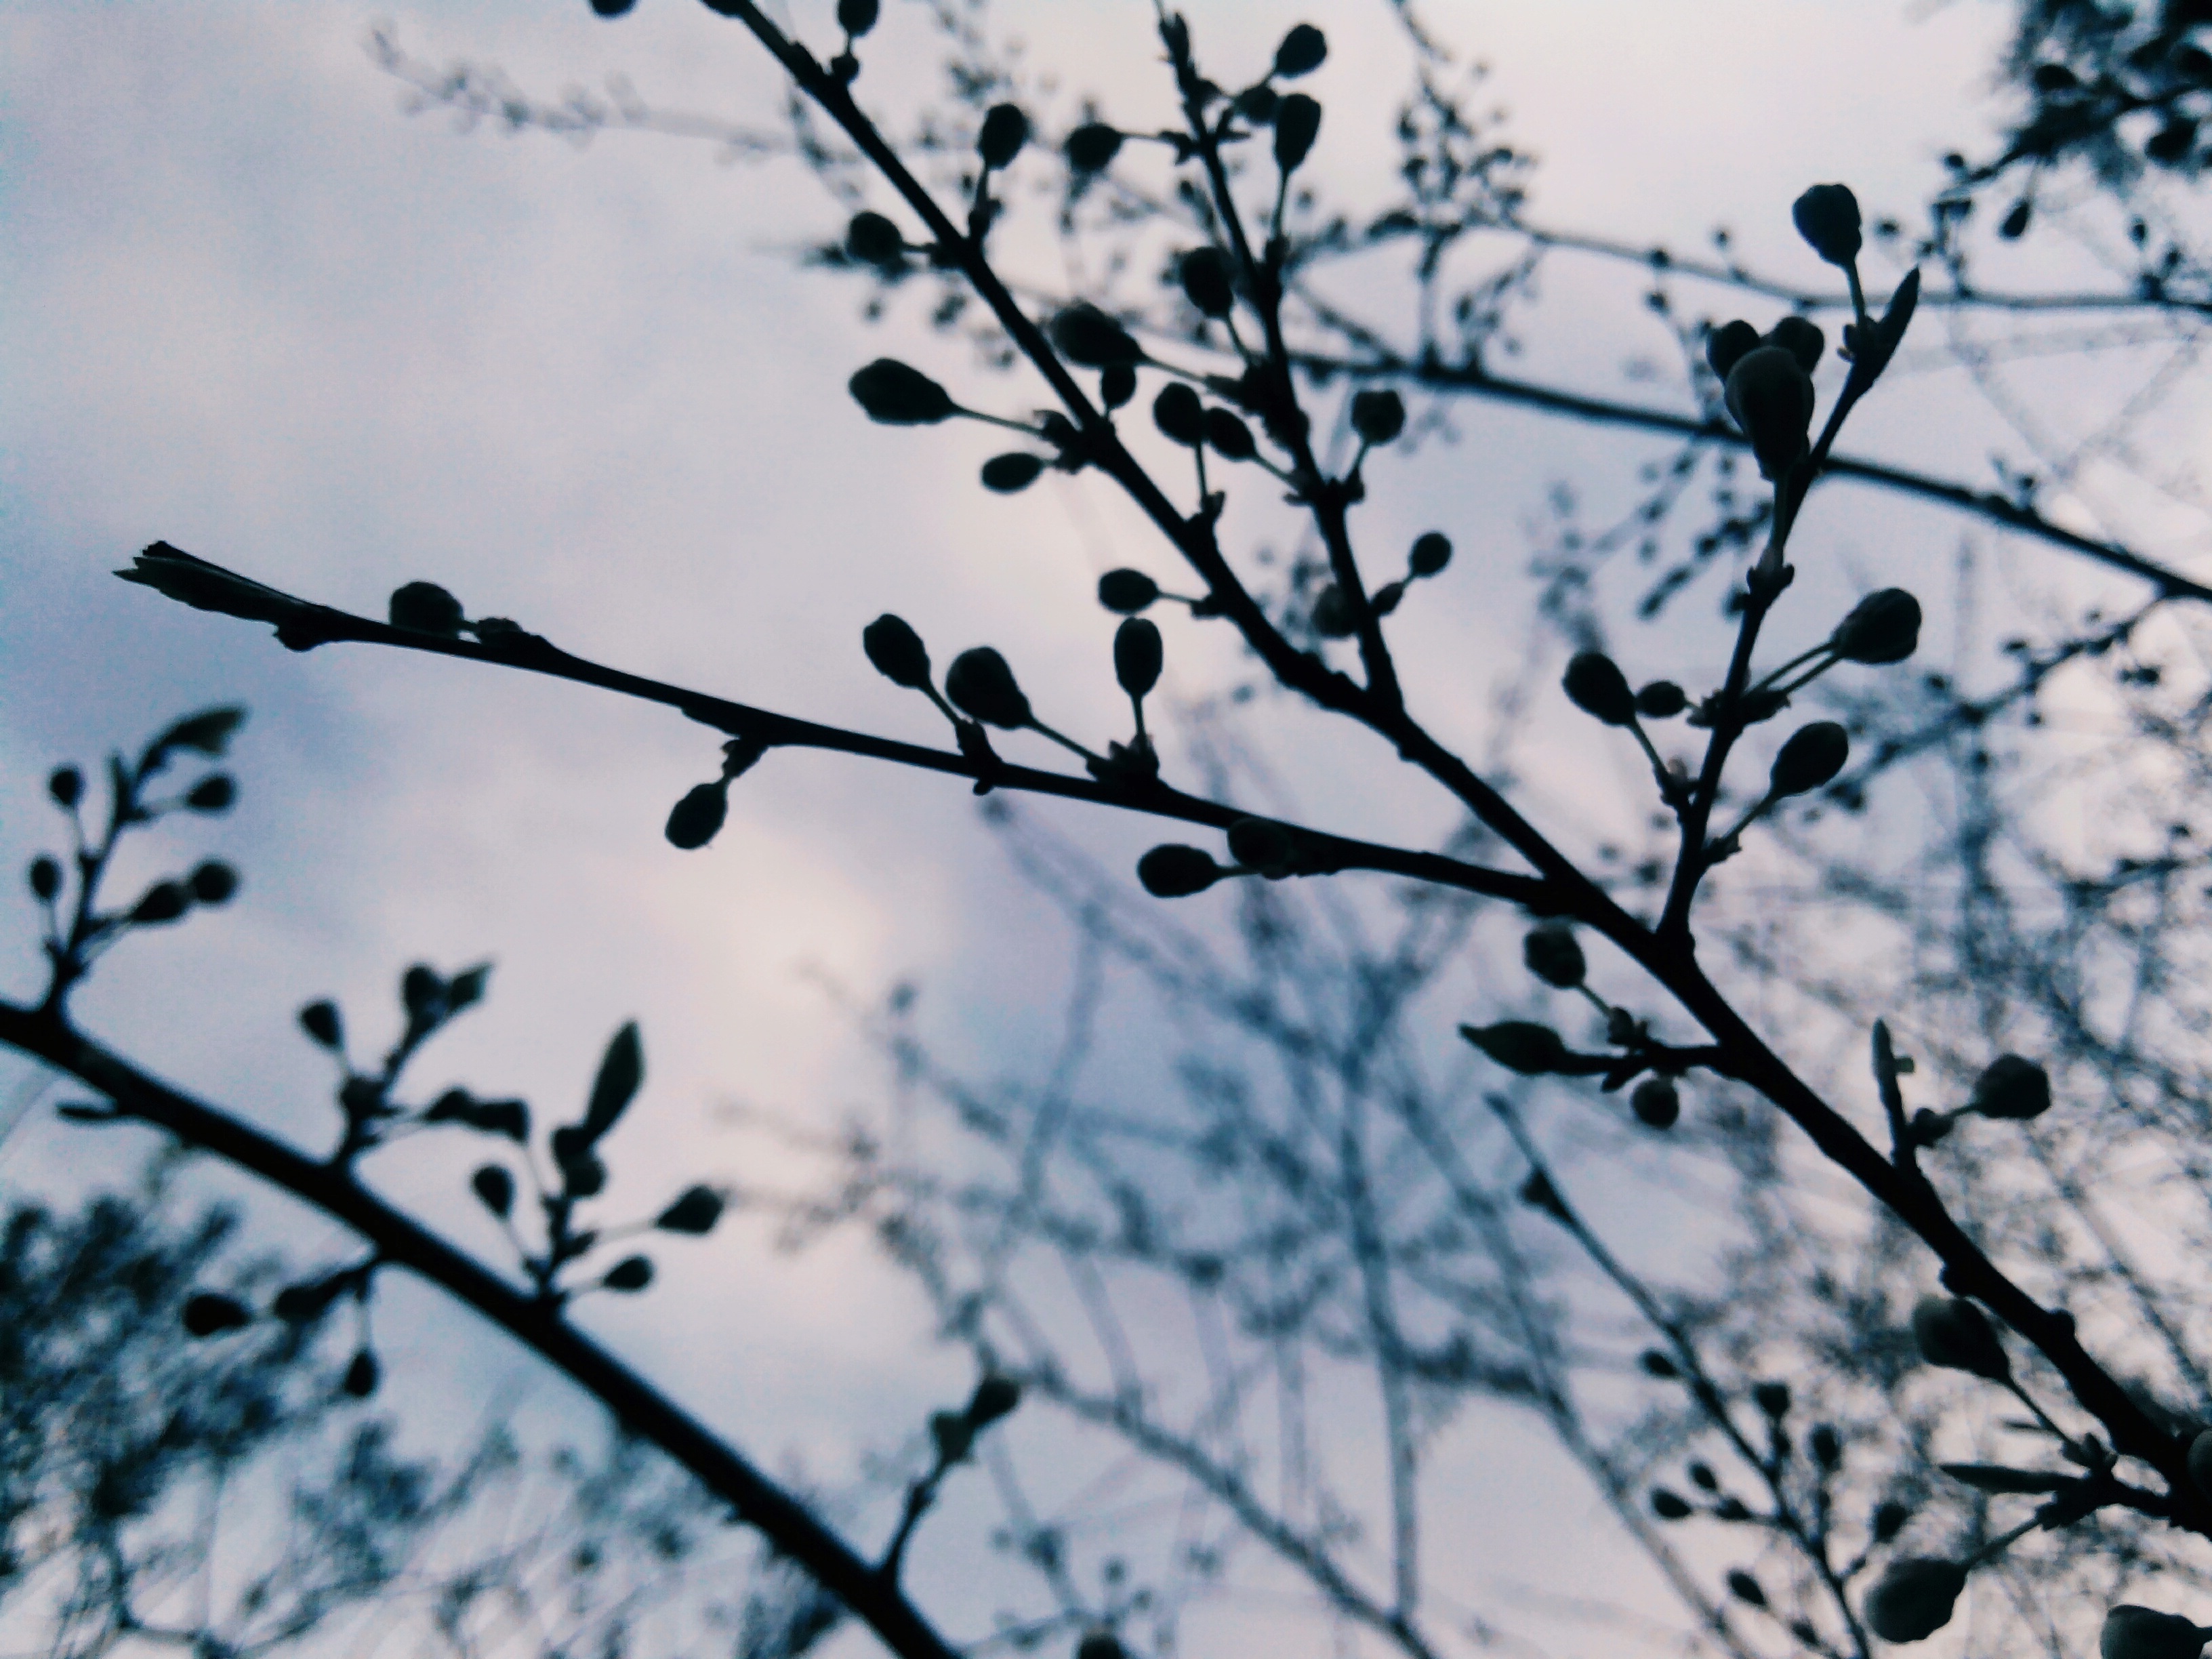
tree, nature, branch, blossom, snow, winter, plant, sky, sunlight, leaf, flower, bloom, frost, spring, macro, garden, monochrome, closeup, flora, season, cherry blossom, twig, flowers, headband, trees, background, beauty, beautiful, sakura, bud, freezing, living nature, beautiful flower, woody plant